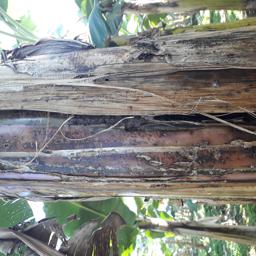
Label: PSEUDOSTEM WEEVIL